Ludger Beerbaum

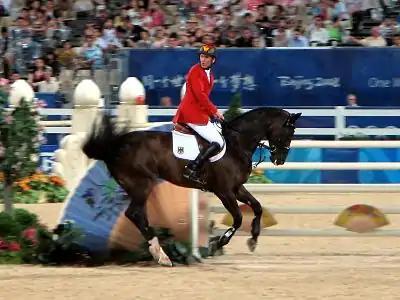
Ludger Beerbaum at the 2008 Olympics

At the 2004 Olympic Games, Beerbaum and his mount, Goldfever, managed to finish with only 4 penalty points, helping Germany earn the team gold medal. However, following the competition, Goldfever tested positive for the prohibited substance betamethasone. The International Equestrian Federation found Beerbaum guilty of breaking the rules, stripping both him and his German team of their gold medals, dropping Germany down to bronze. Beerbaum believed the substance to have been present in an ointment administered to the horse due to a skin irritation, and the FEI agreed that the substance provided no competitive advantage. However, in accordance with the rule, Beerbaum was disqualified. He then appealed the decision to the CAS. After the hearing took place, they ruled that Germany's stripped gold medal was then given to the Americans and the silver to the Swedish show jumping team. The Germans, however, were still able to take the bronze medal, even without Goldfever's results.